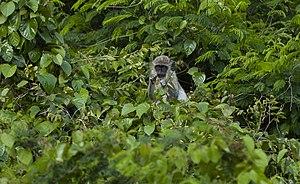
Singe Vert
Le Vervet vert ou Singe vert est un primate de taille moyenne du genre Chlorocebus, de la famille des Cercopithecidae. Son aire de répartition est l'Afrique subsaharienne. Il est également connu sous le nom de Callitriche. Certains scientifiques pensent que tous les membres du genre Chlorocebus appartiennent à une seule et même espèce.